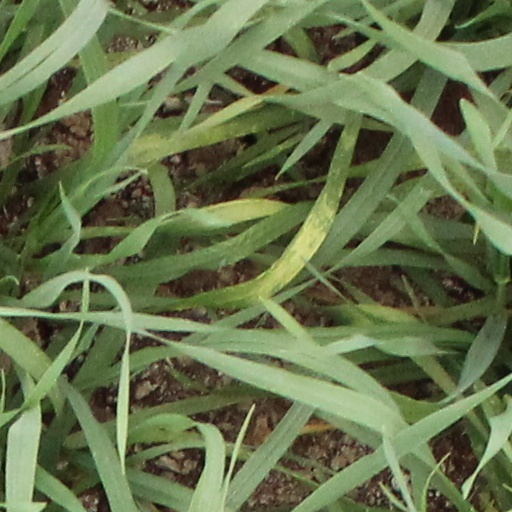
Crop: wheat